Antiquarian science books

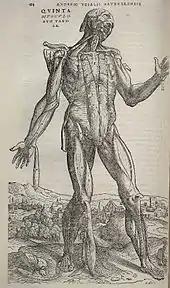
Vesalius, "Fabrica", 16th century

The landmark are significant first (or early) editions typically worth hundreds or thousands of dollars (prices may vary widely based on condition, etc.).